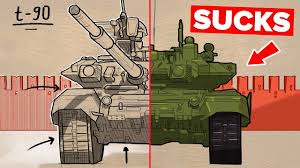
Label: Tank